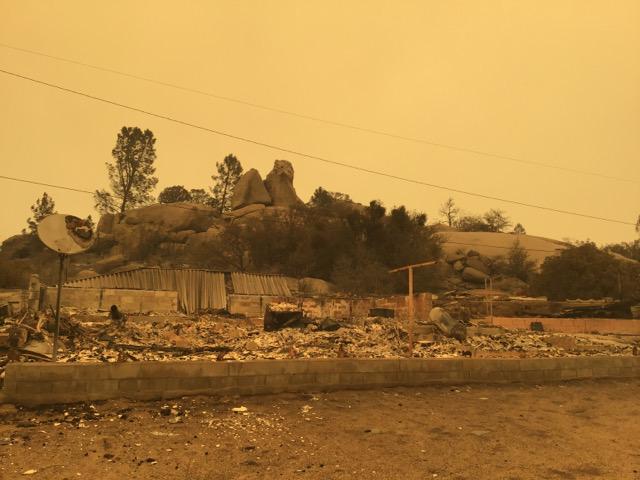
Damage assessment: destroyed